Atlantic Airways Flight 670

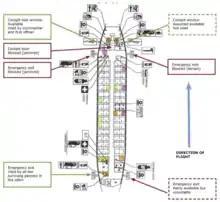
Seating plan showing location of survivors: injured (orange) uninjured (green); and fatalities (purple).

After it slid off the runway, parts of the aircraft caught fire. This reached high intensity and centered around the middle section of the fuselage and the right wing. The fire was not started when the aircraft left the runway, but commenced no later than 13 seconds afterwards. Forty-five seconds after the overrun the first fire engine arrived at the scene, the second five seconds after that. By 1 minute and 45 seconds after overrun, most of the fuselage was on fire. The tail collapsed at 3 minutes and 30 seconds after the overrun, and at 5 minutes and 45 seconds after the overrun the inside left engine stopped running. One fire engine left to resupply with water at 8 minutes, returning at 13 minutes. The first municipal fire engine came to the scene after 18 minutes. The fire crew initially did not see anyone near the wreckage and presumed all the passengers had died. Only later did they realize that people standing nearby were actually survivors. The fire was extinguished at 09:30.